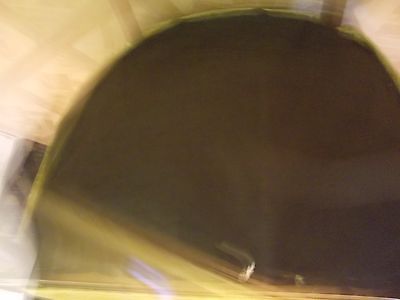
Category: chair